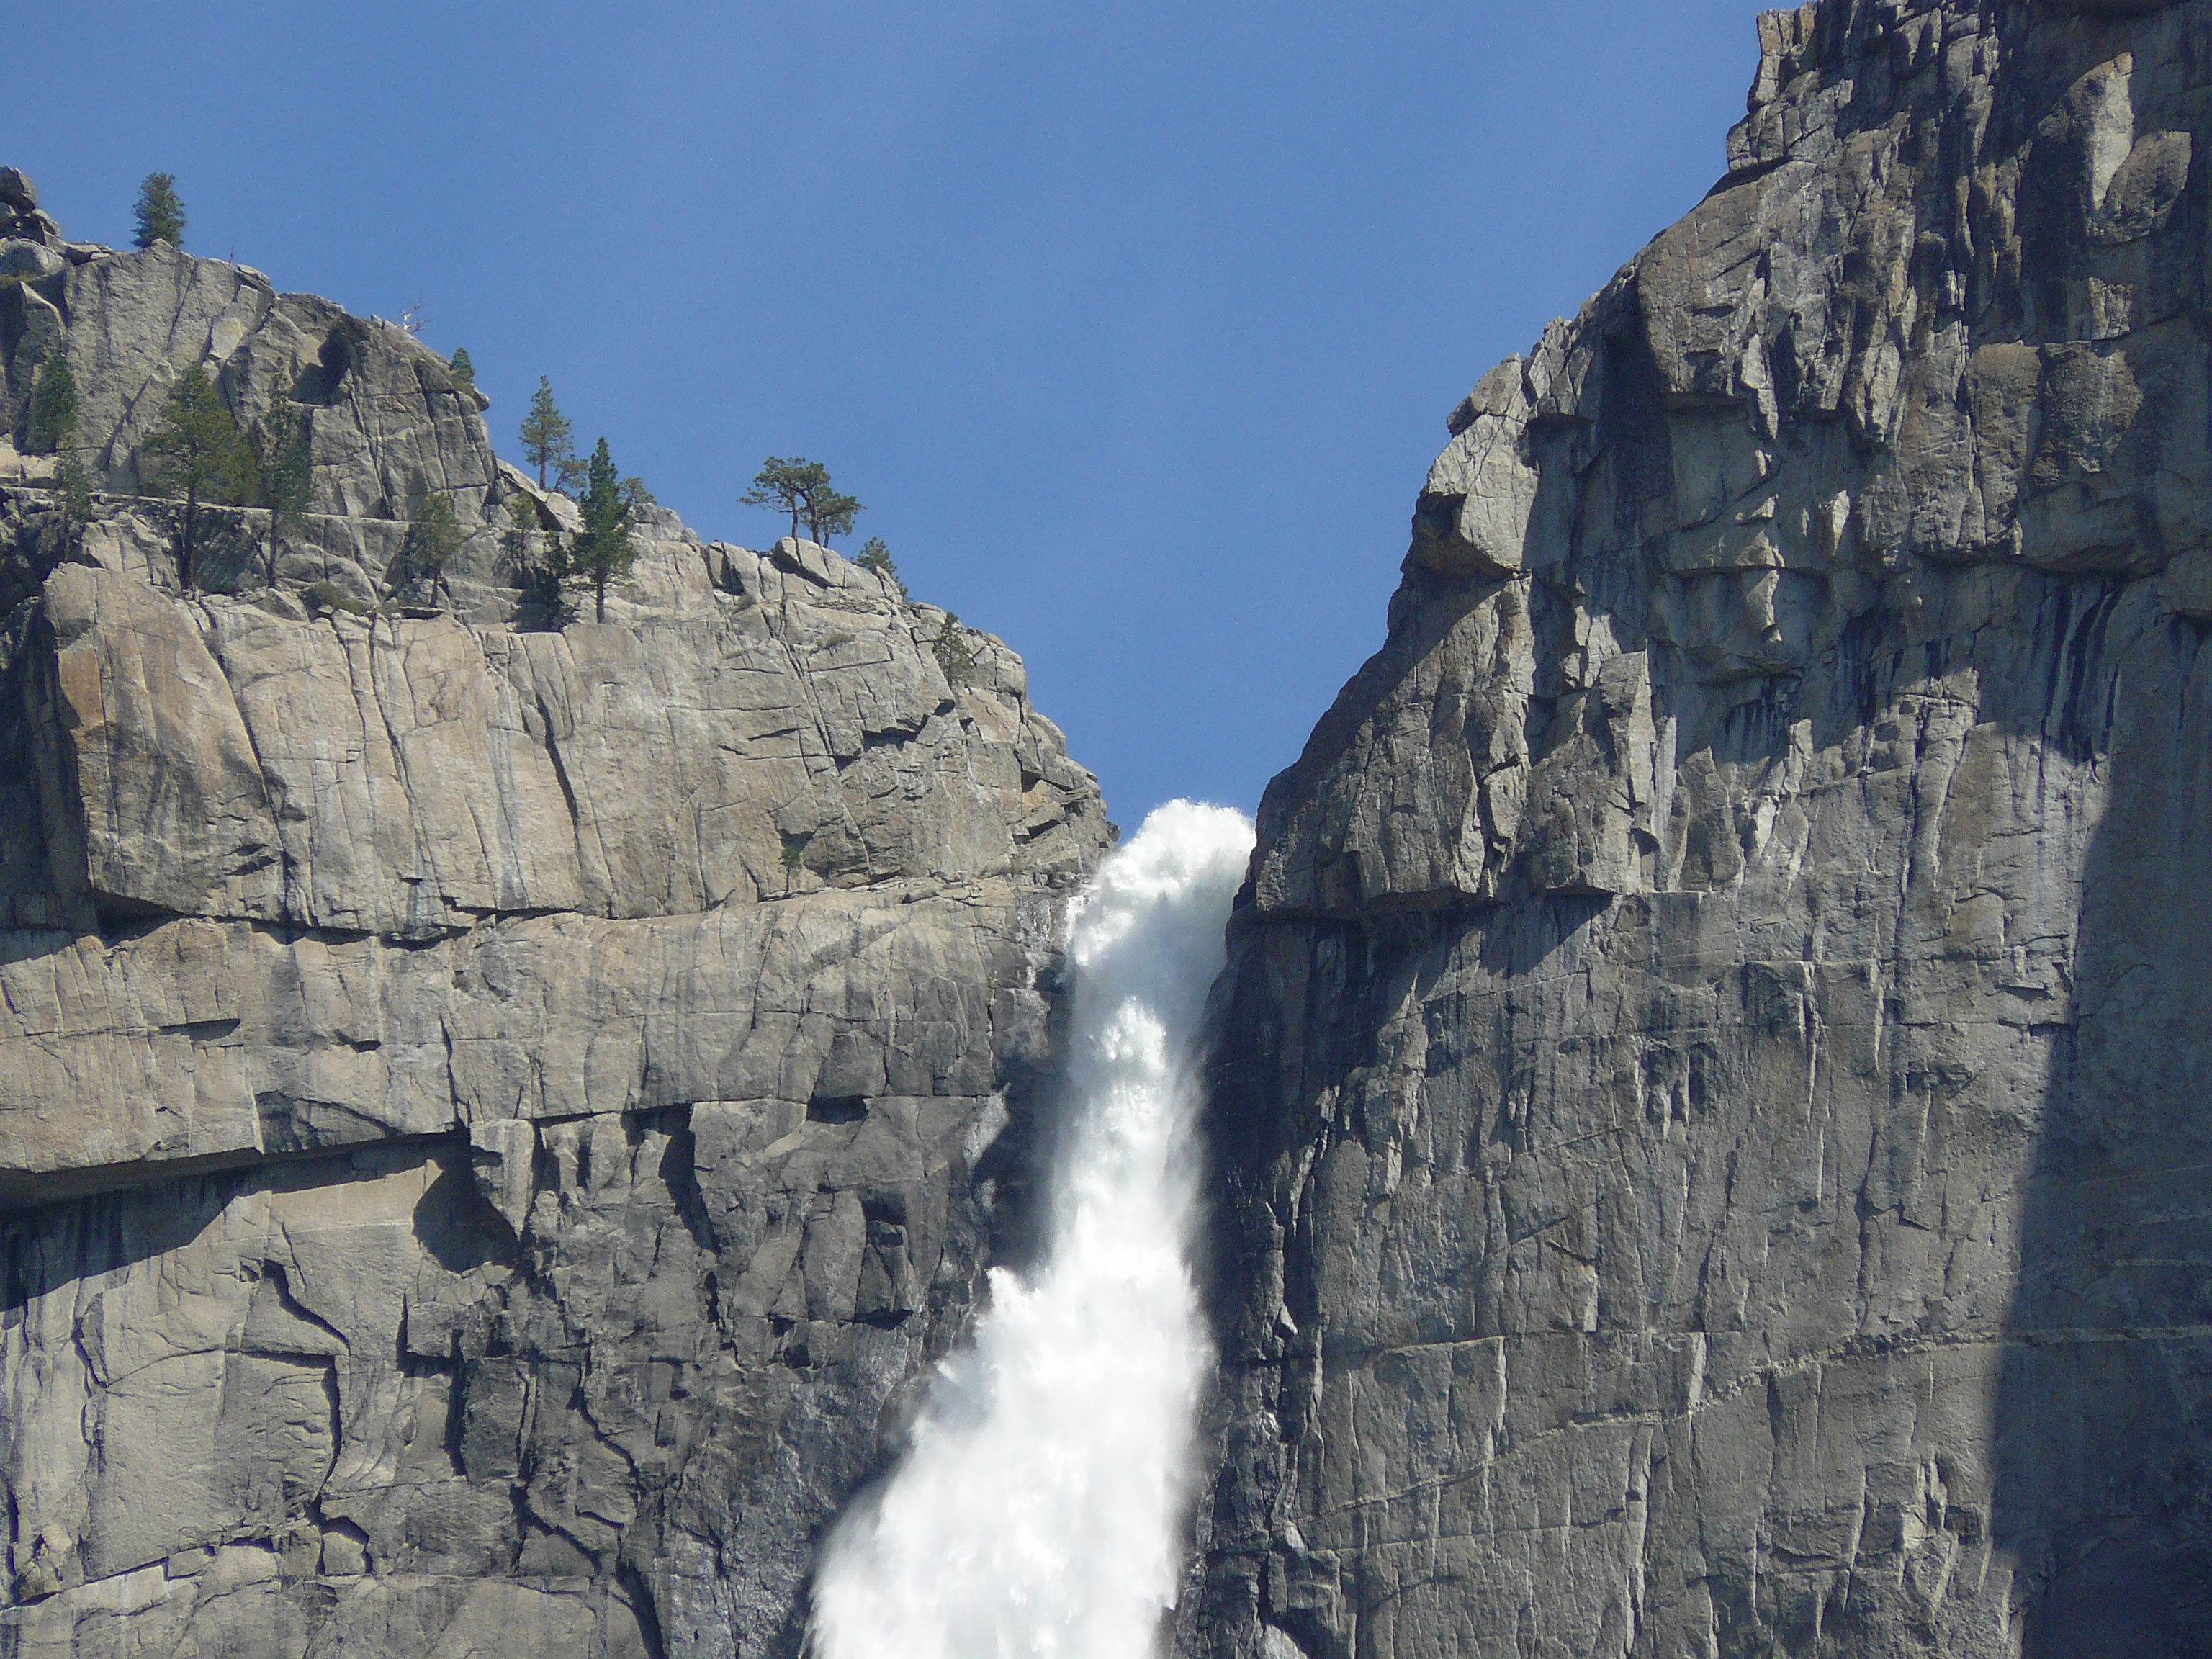
rock, mountain, adventure, mountain range, formation, cliff, ice, canyon, terrain, ridge, geology, badlands, yosemitenationalpark, yosemitefalls, docentjoyce, landform, glacial landform, geological phenomenon